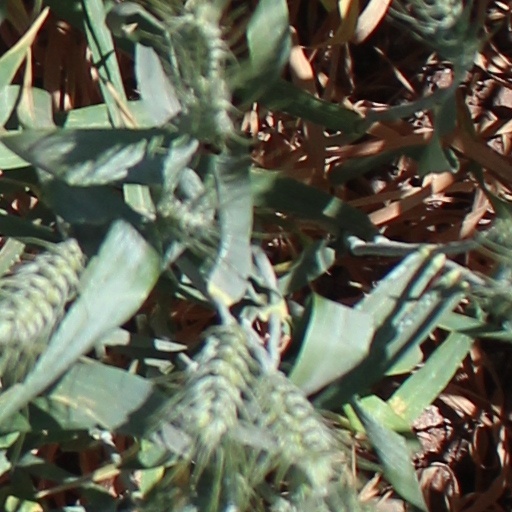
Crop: wheat